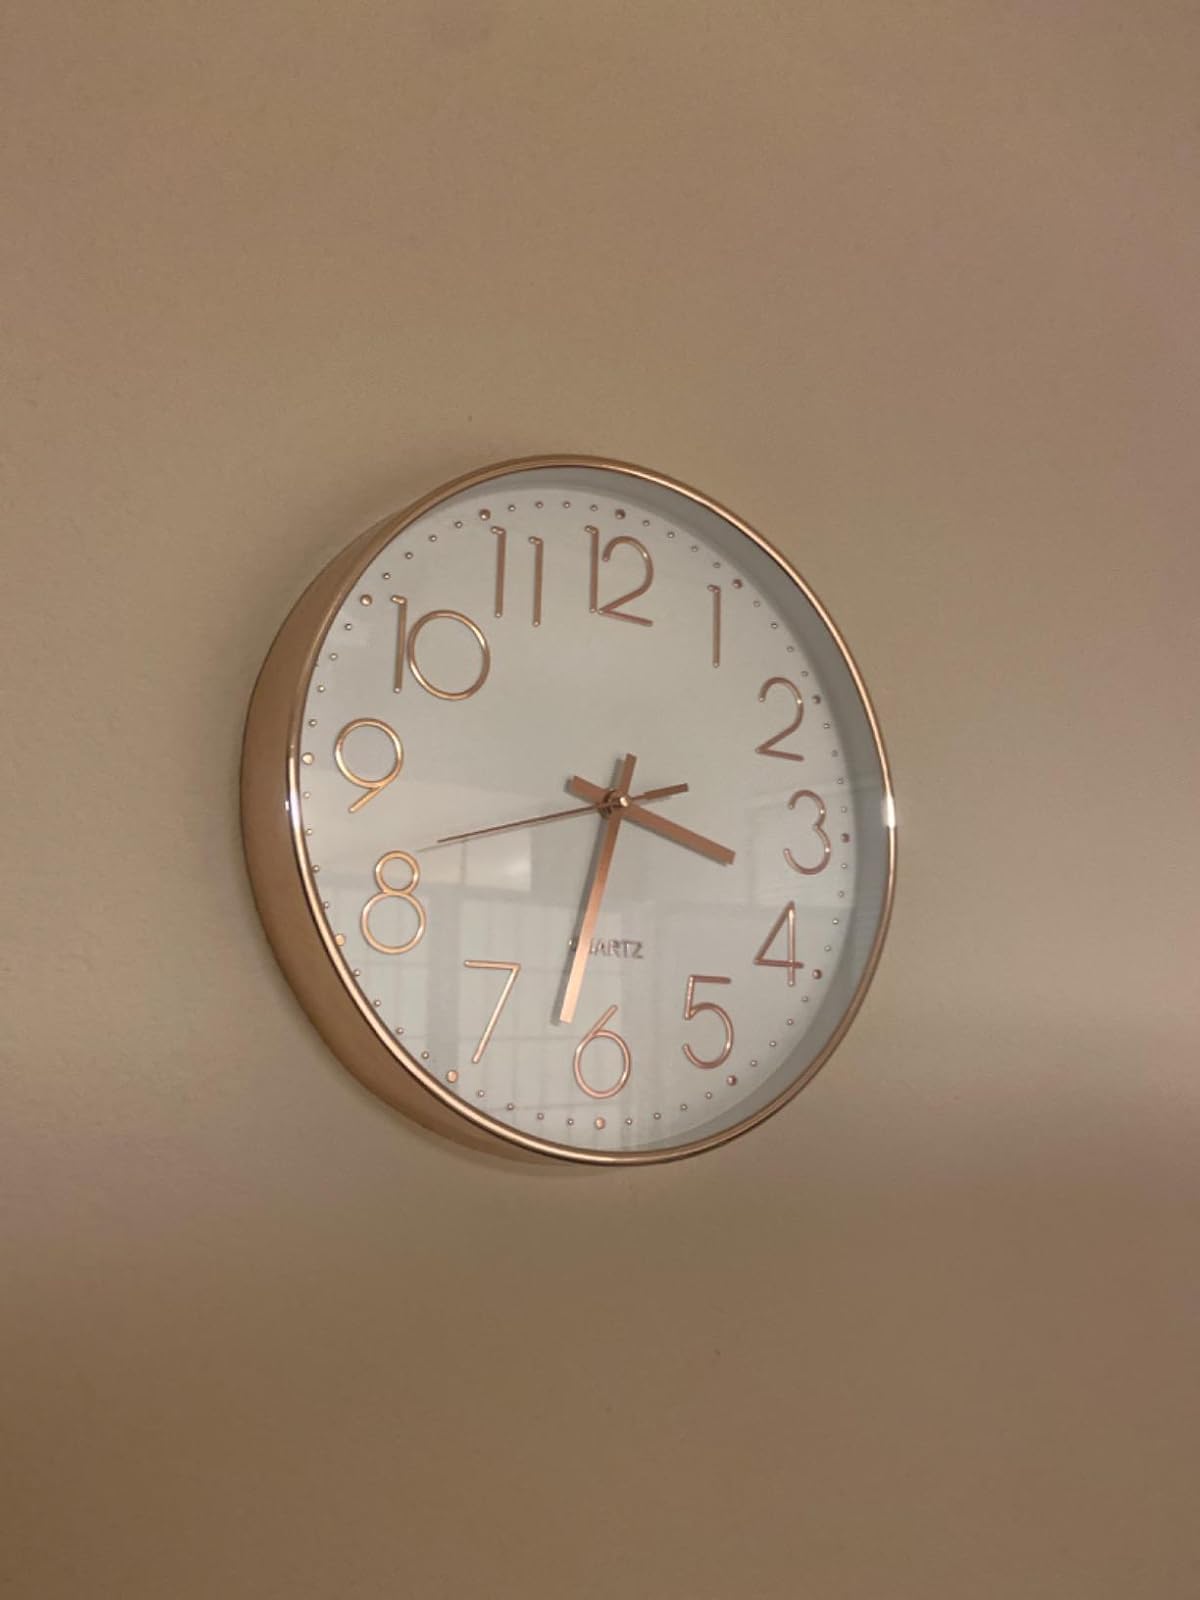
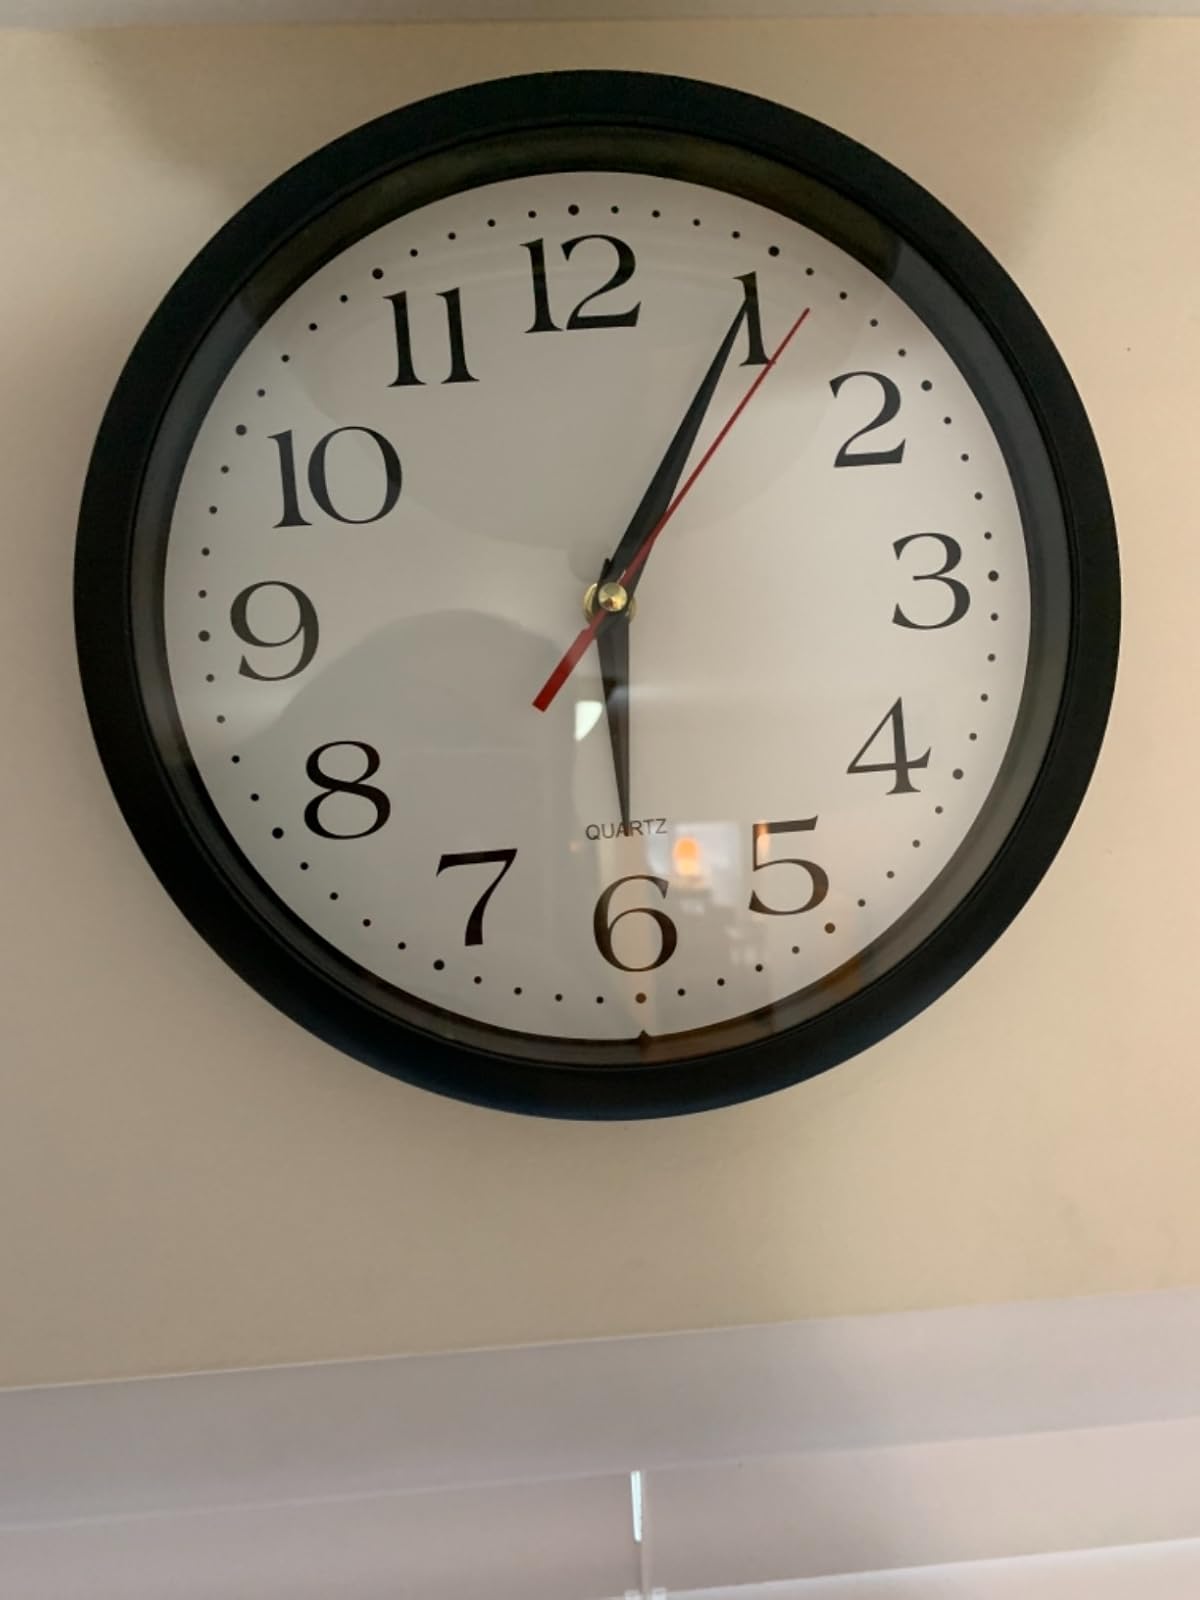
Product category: clock
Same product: no